Saud Al Kabeer bin Abdulaziz Al Saud

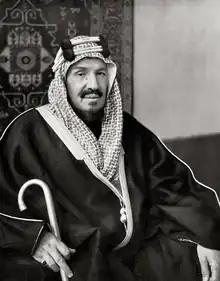
King Abdulaziz, brother-in-law, and then father-in-law, of Prince Saud

Prince Saud married to Noura bint Abdul Rahman, the daughter of Abdul Rahman bin Faisal and sister of King Abdulaziz. Saud's brother, Mohammed, also married a daughter of Abdul Rahman, Mounira. And later on after Noura's death, Saud married Hessa, the daughter of King Abdulaziz. Prince Saud and Princess Noura had two daughters, Hassa and Al Jawhara, and a son, Mohammed who was a senior and respected prince due to his powerful tribal knowledge and connections. Princess Al Jawhara was one of King Faisal's spouses. They married in October 1935.